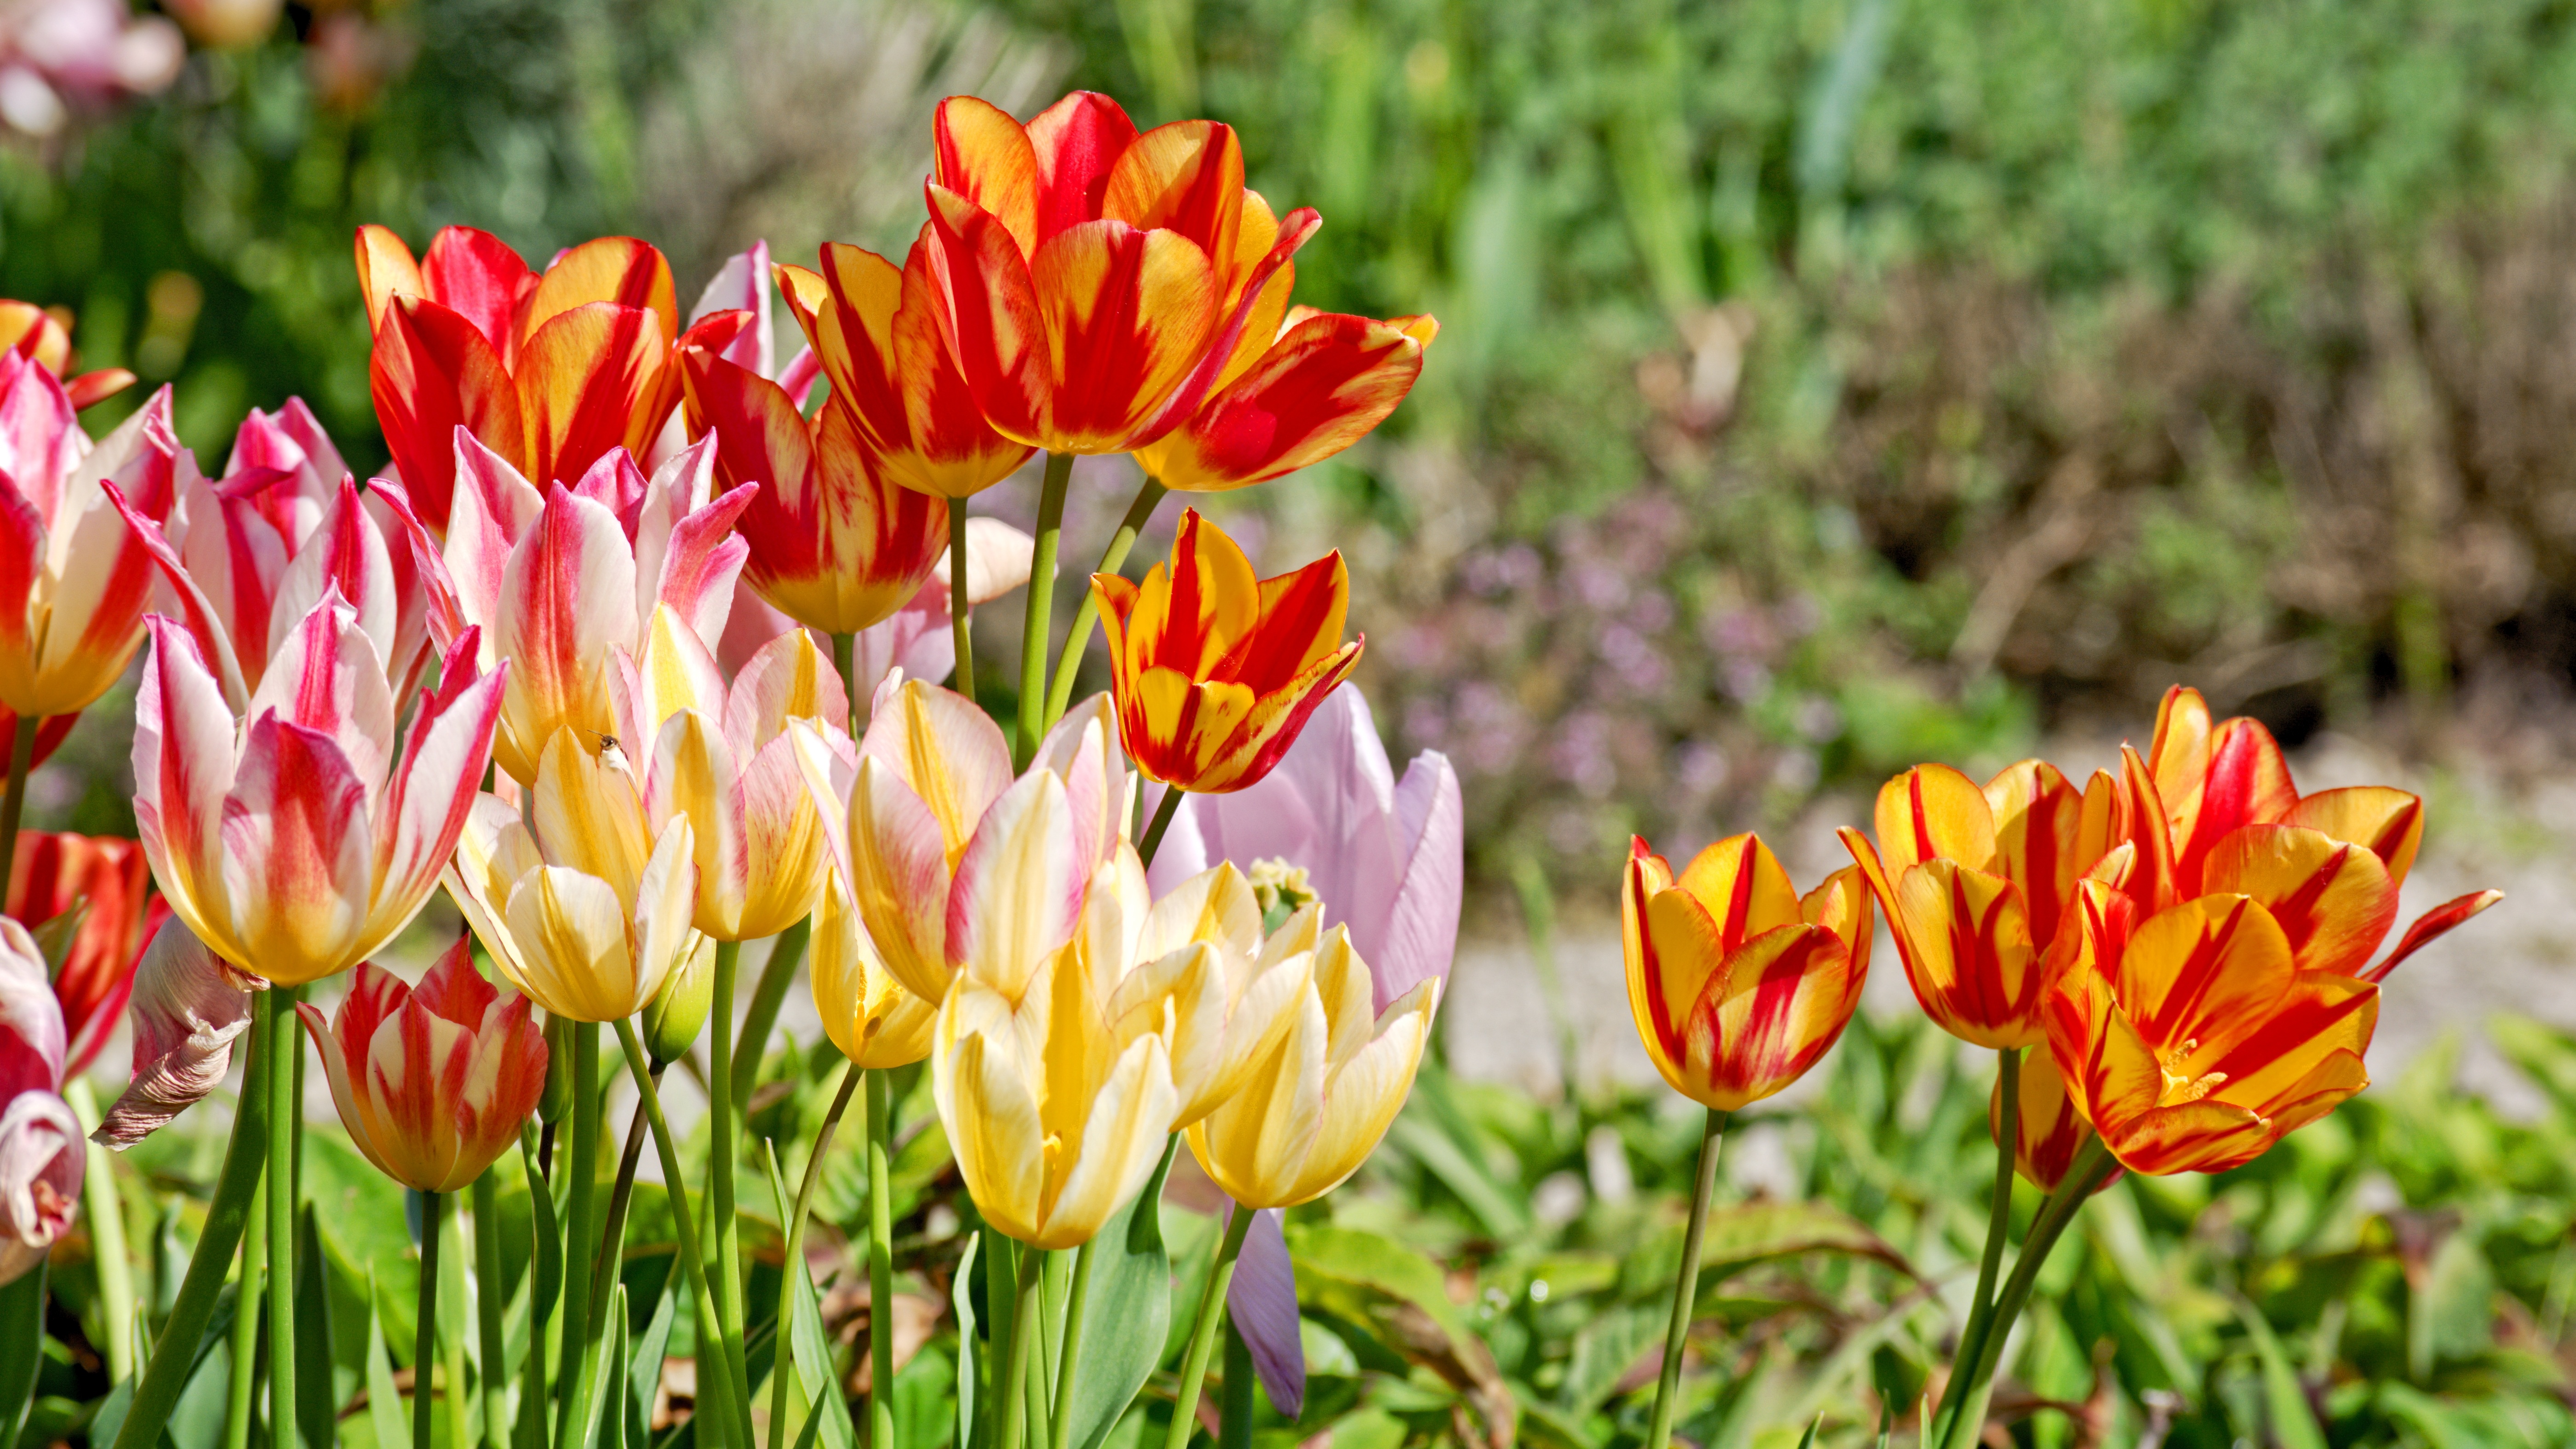
blossom, plant, meadow, flower, petal, bloom, tulip, spring, red, color, romance, botany, colorful, flora, wildflower, tulips, blossomed, flowering plant, spring greetings, land plant